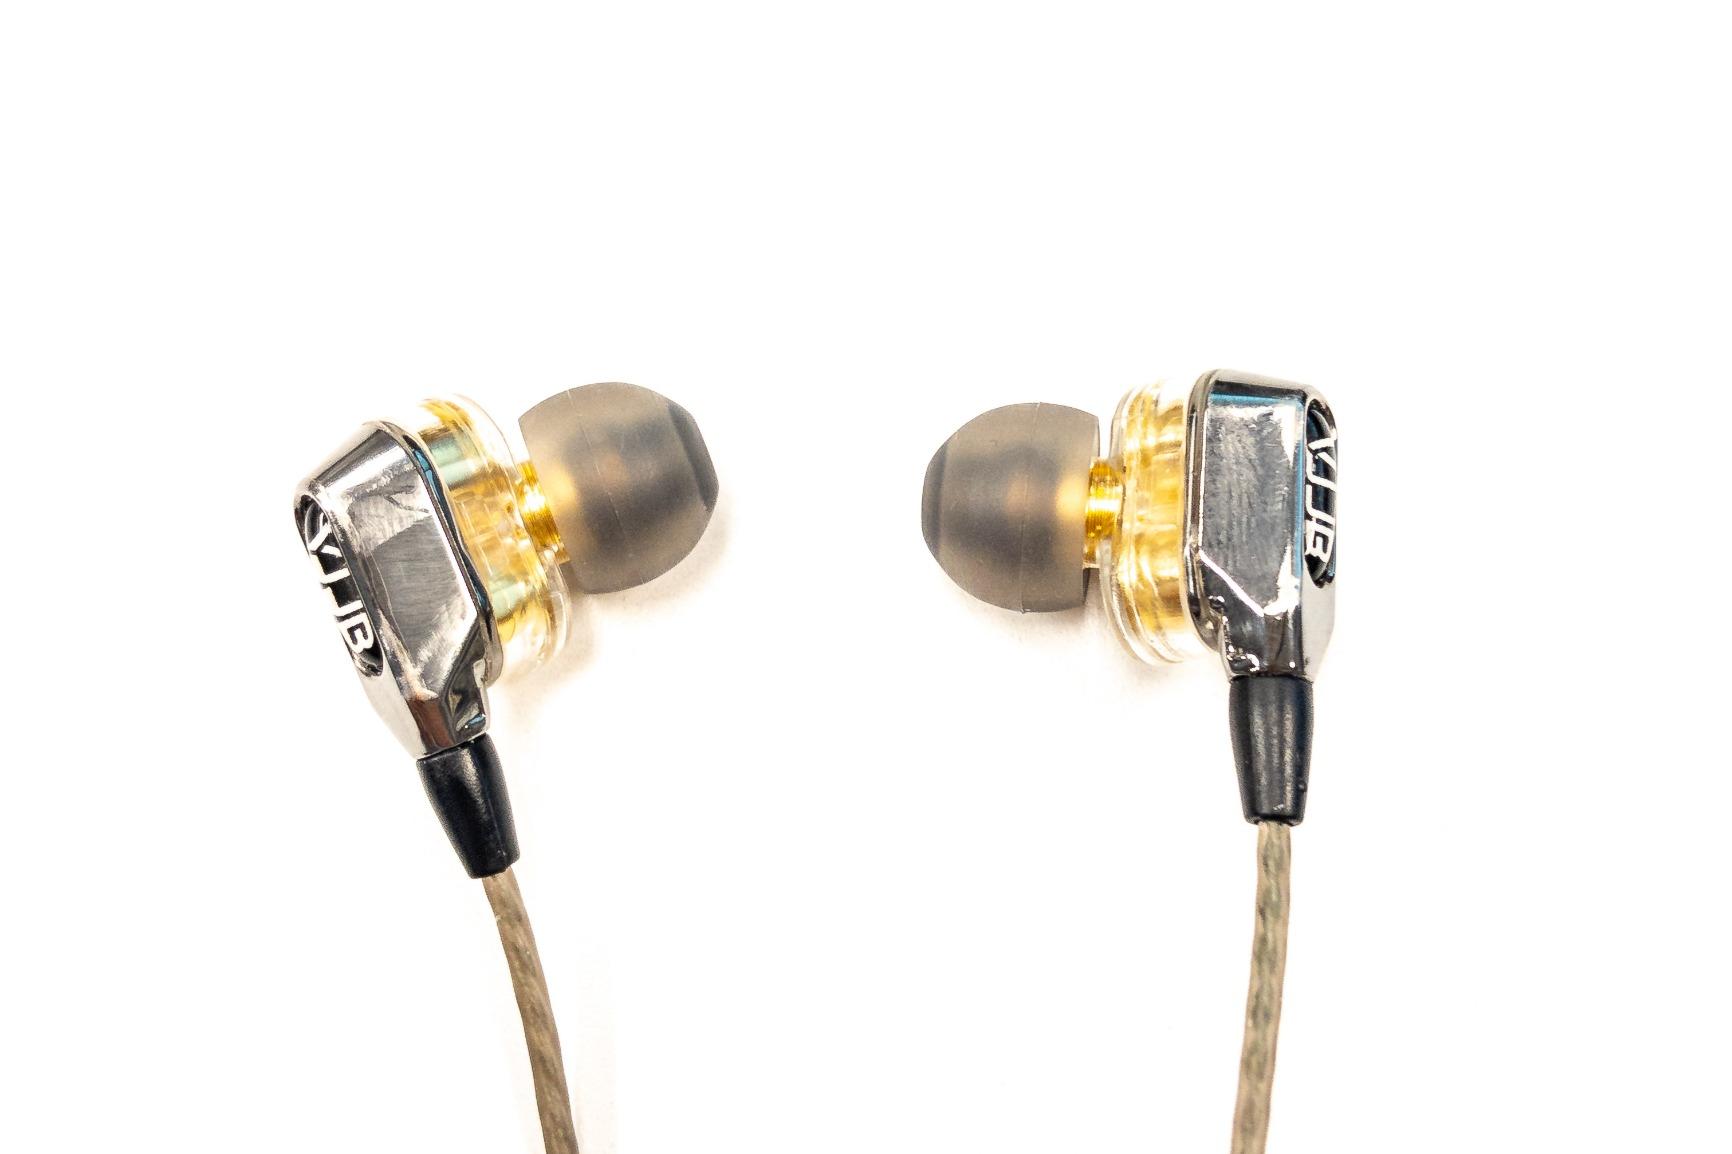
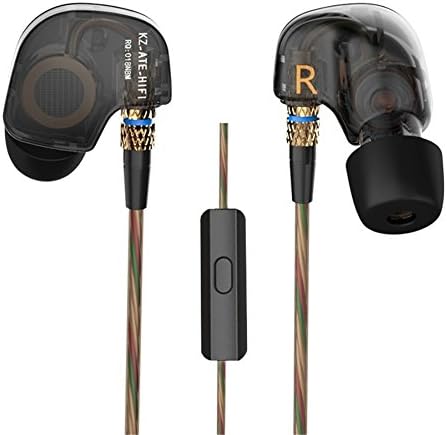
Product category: headphones
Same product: no